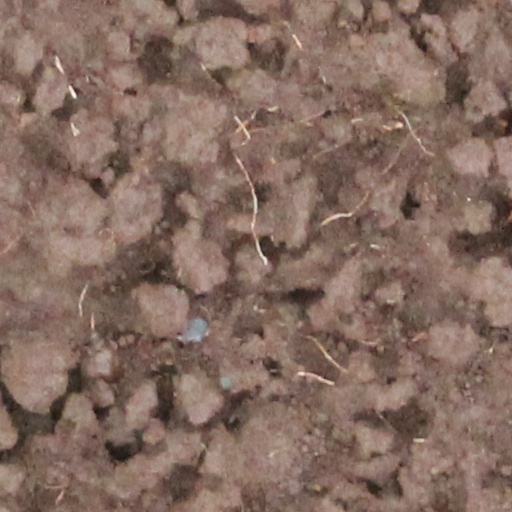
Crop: wheat